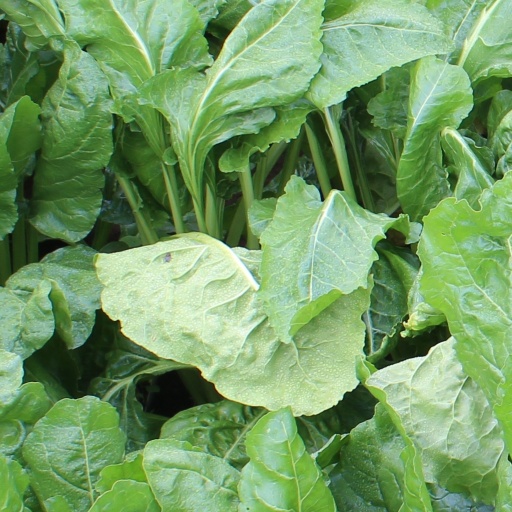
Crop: sugar beet